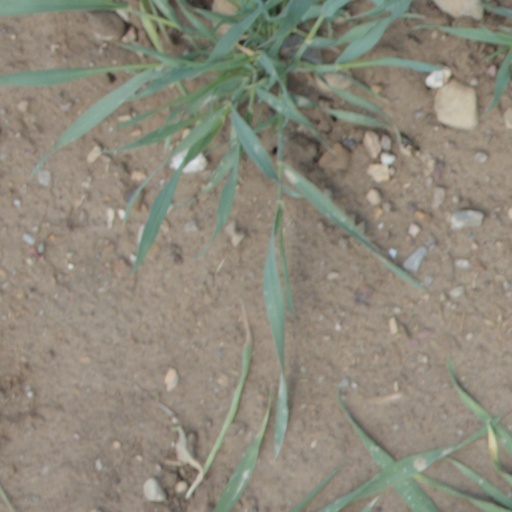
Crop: wheat